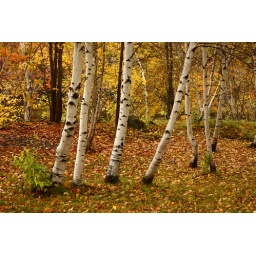
Something magical about the stark white of birch trees against the fall colors :)